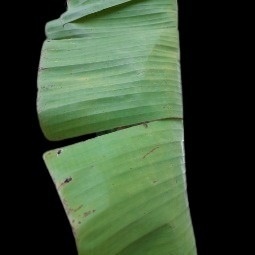
Label: Sulphur